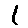
Label: 1